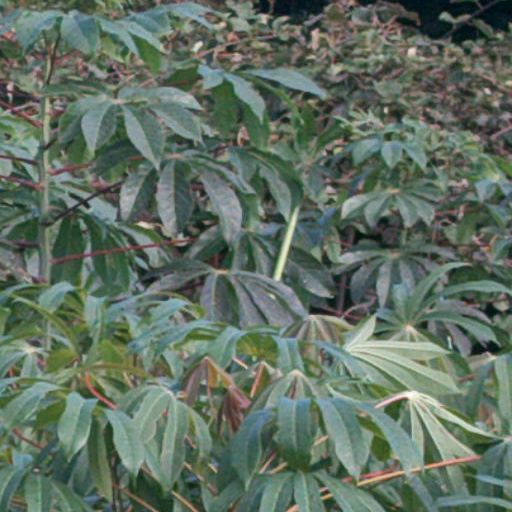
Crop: cassava